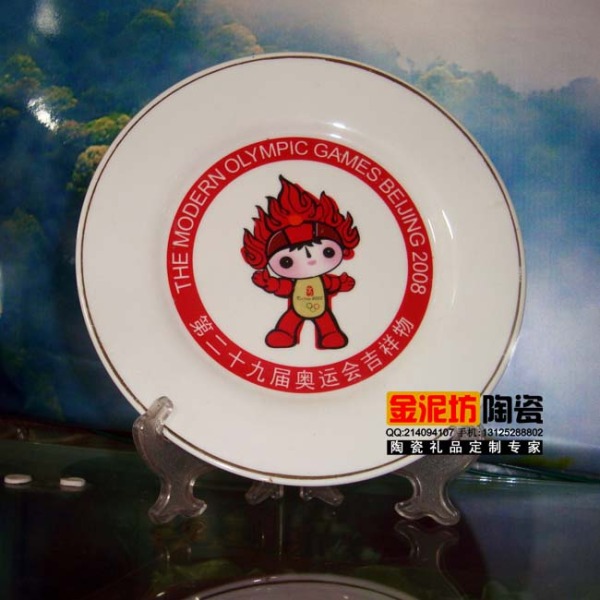
Label: trash